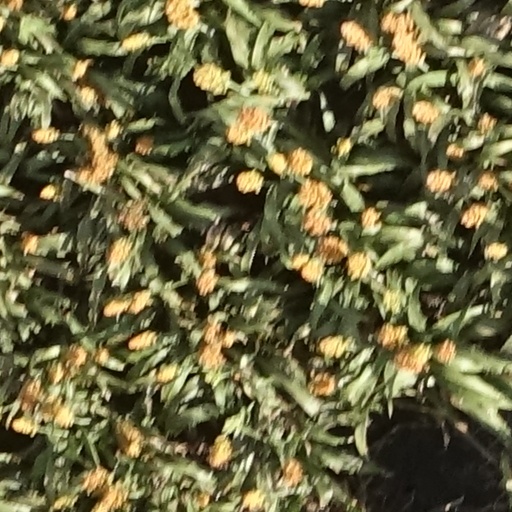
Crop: sorghum